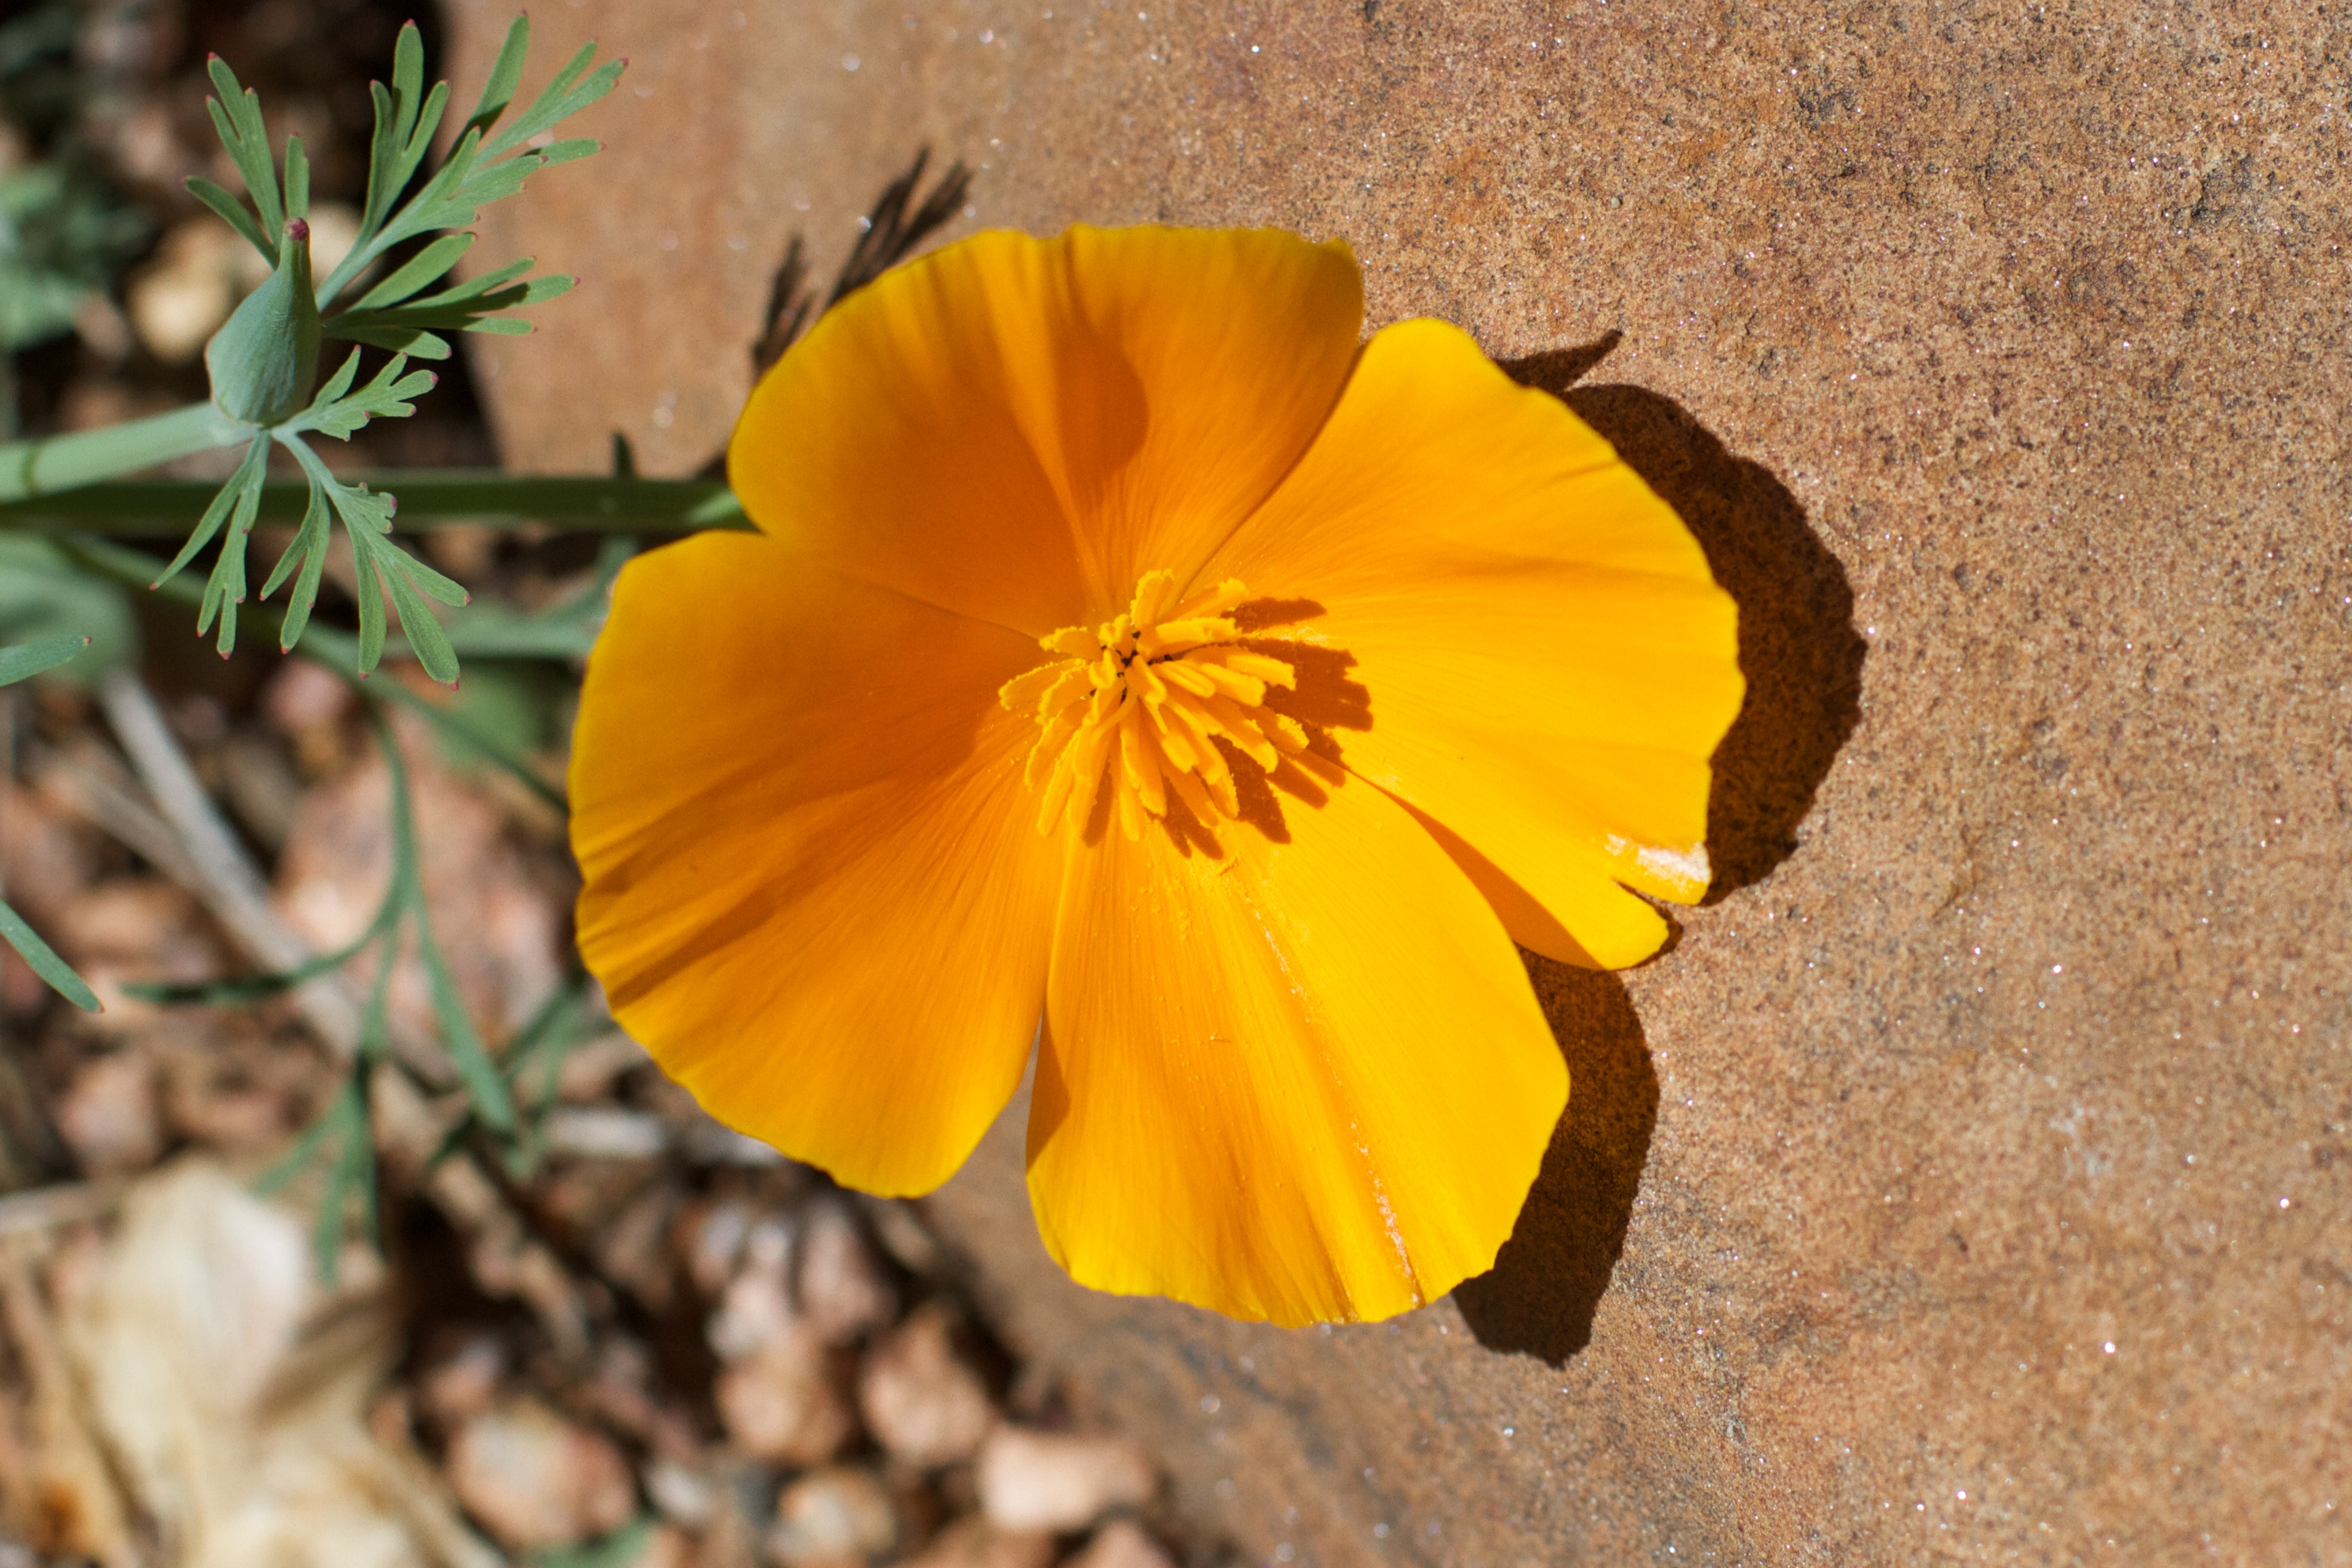
nature, plant, leaf, flower, petal, botany, yellow, flora, strawberry, wildflower, arizona, close up, poppy, macro photography, flowering plant, eschscholzia californica, plant stem, land plant